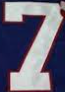
Number: 7